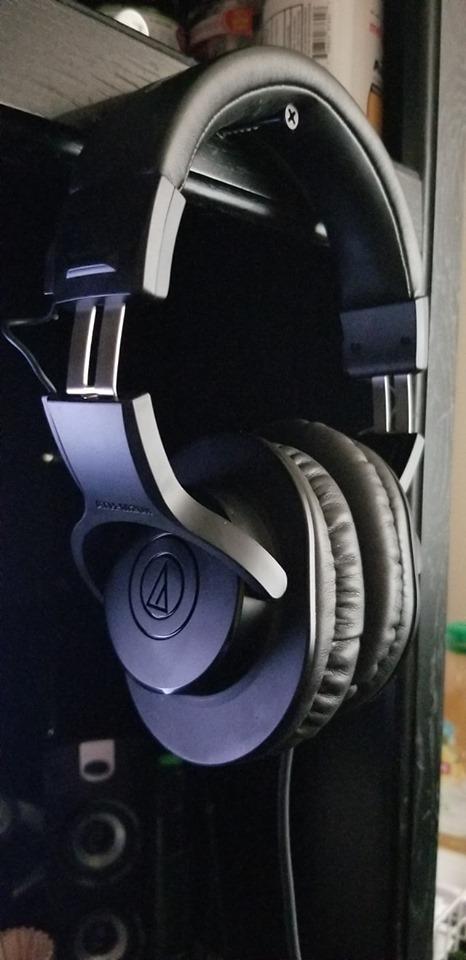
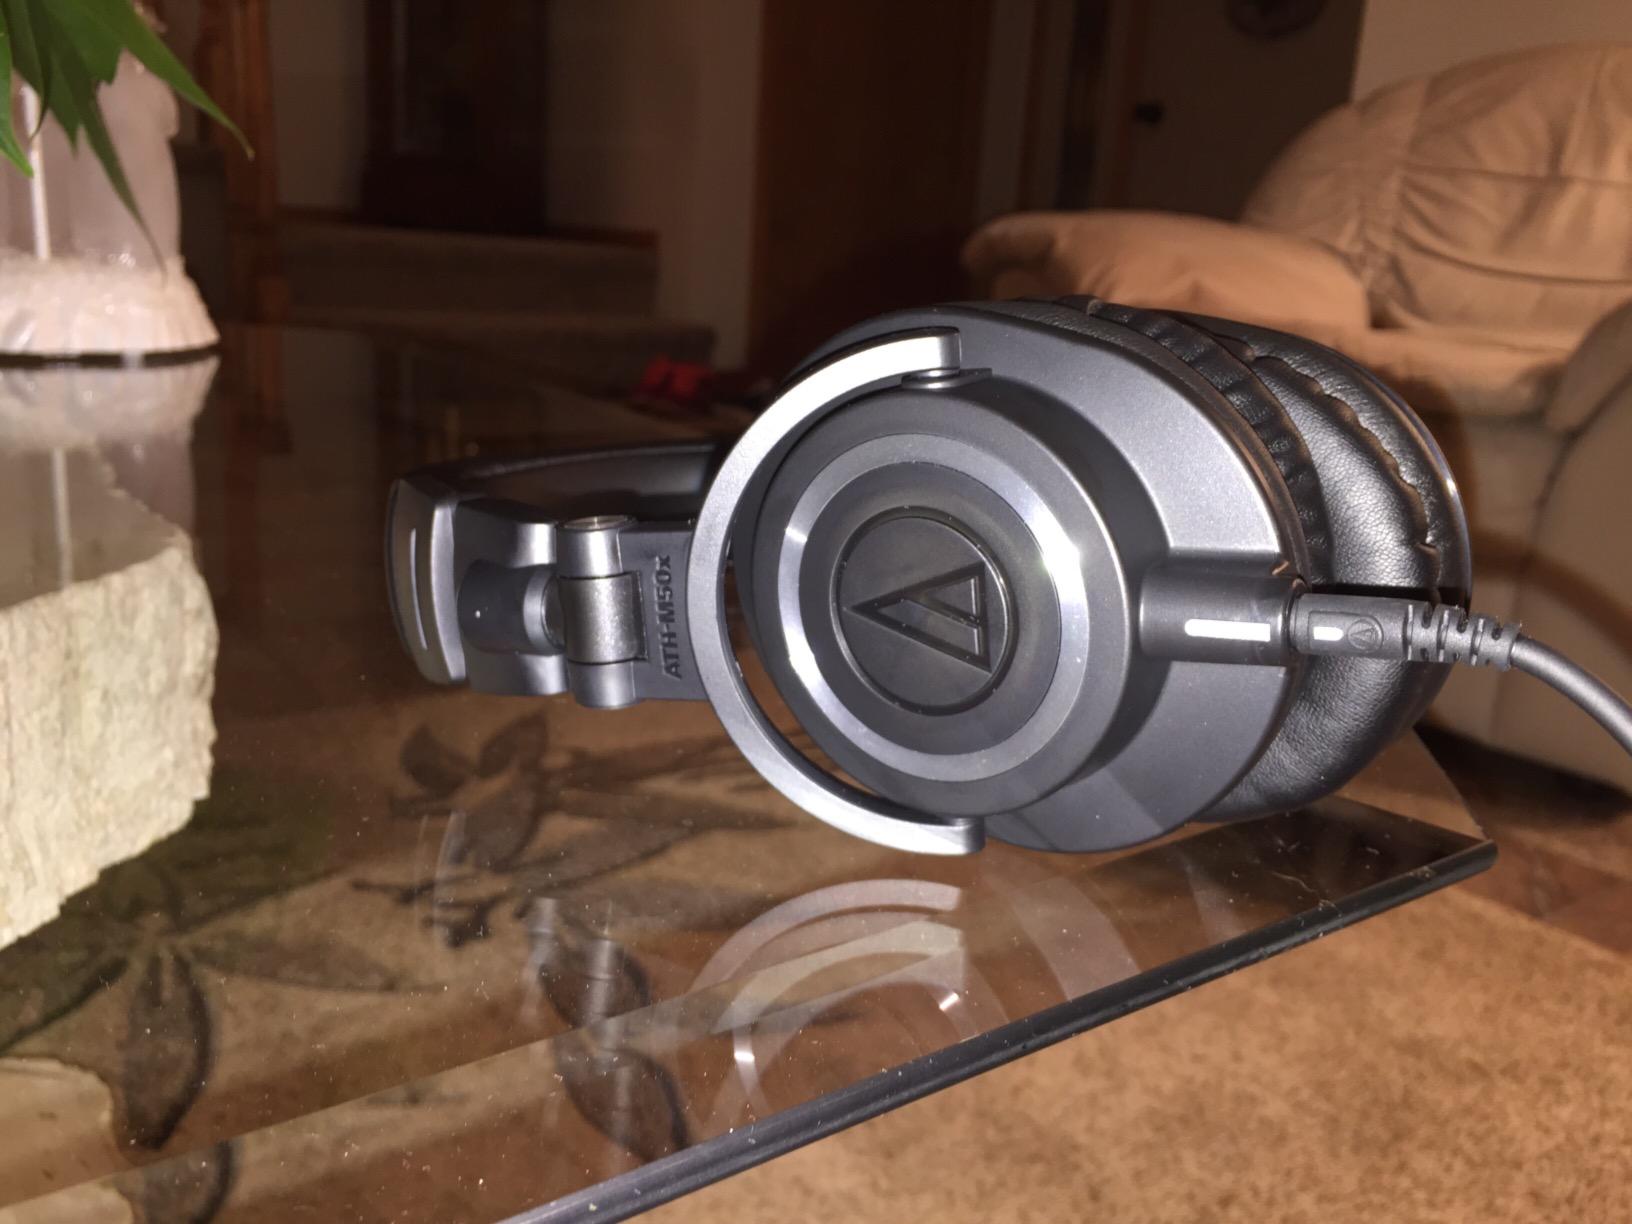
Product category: headphones
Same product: no